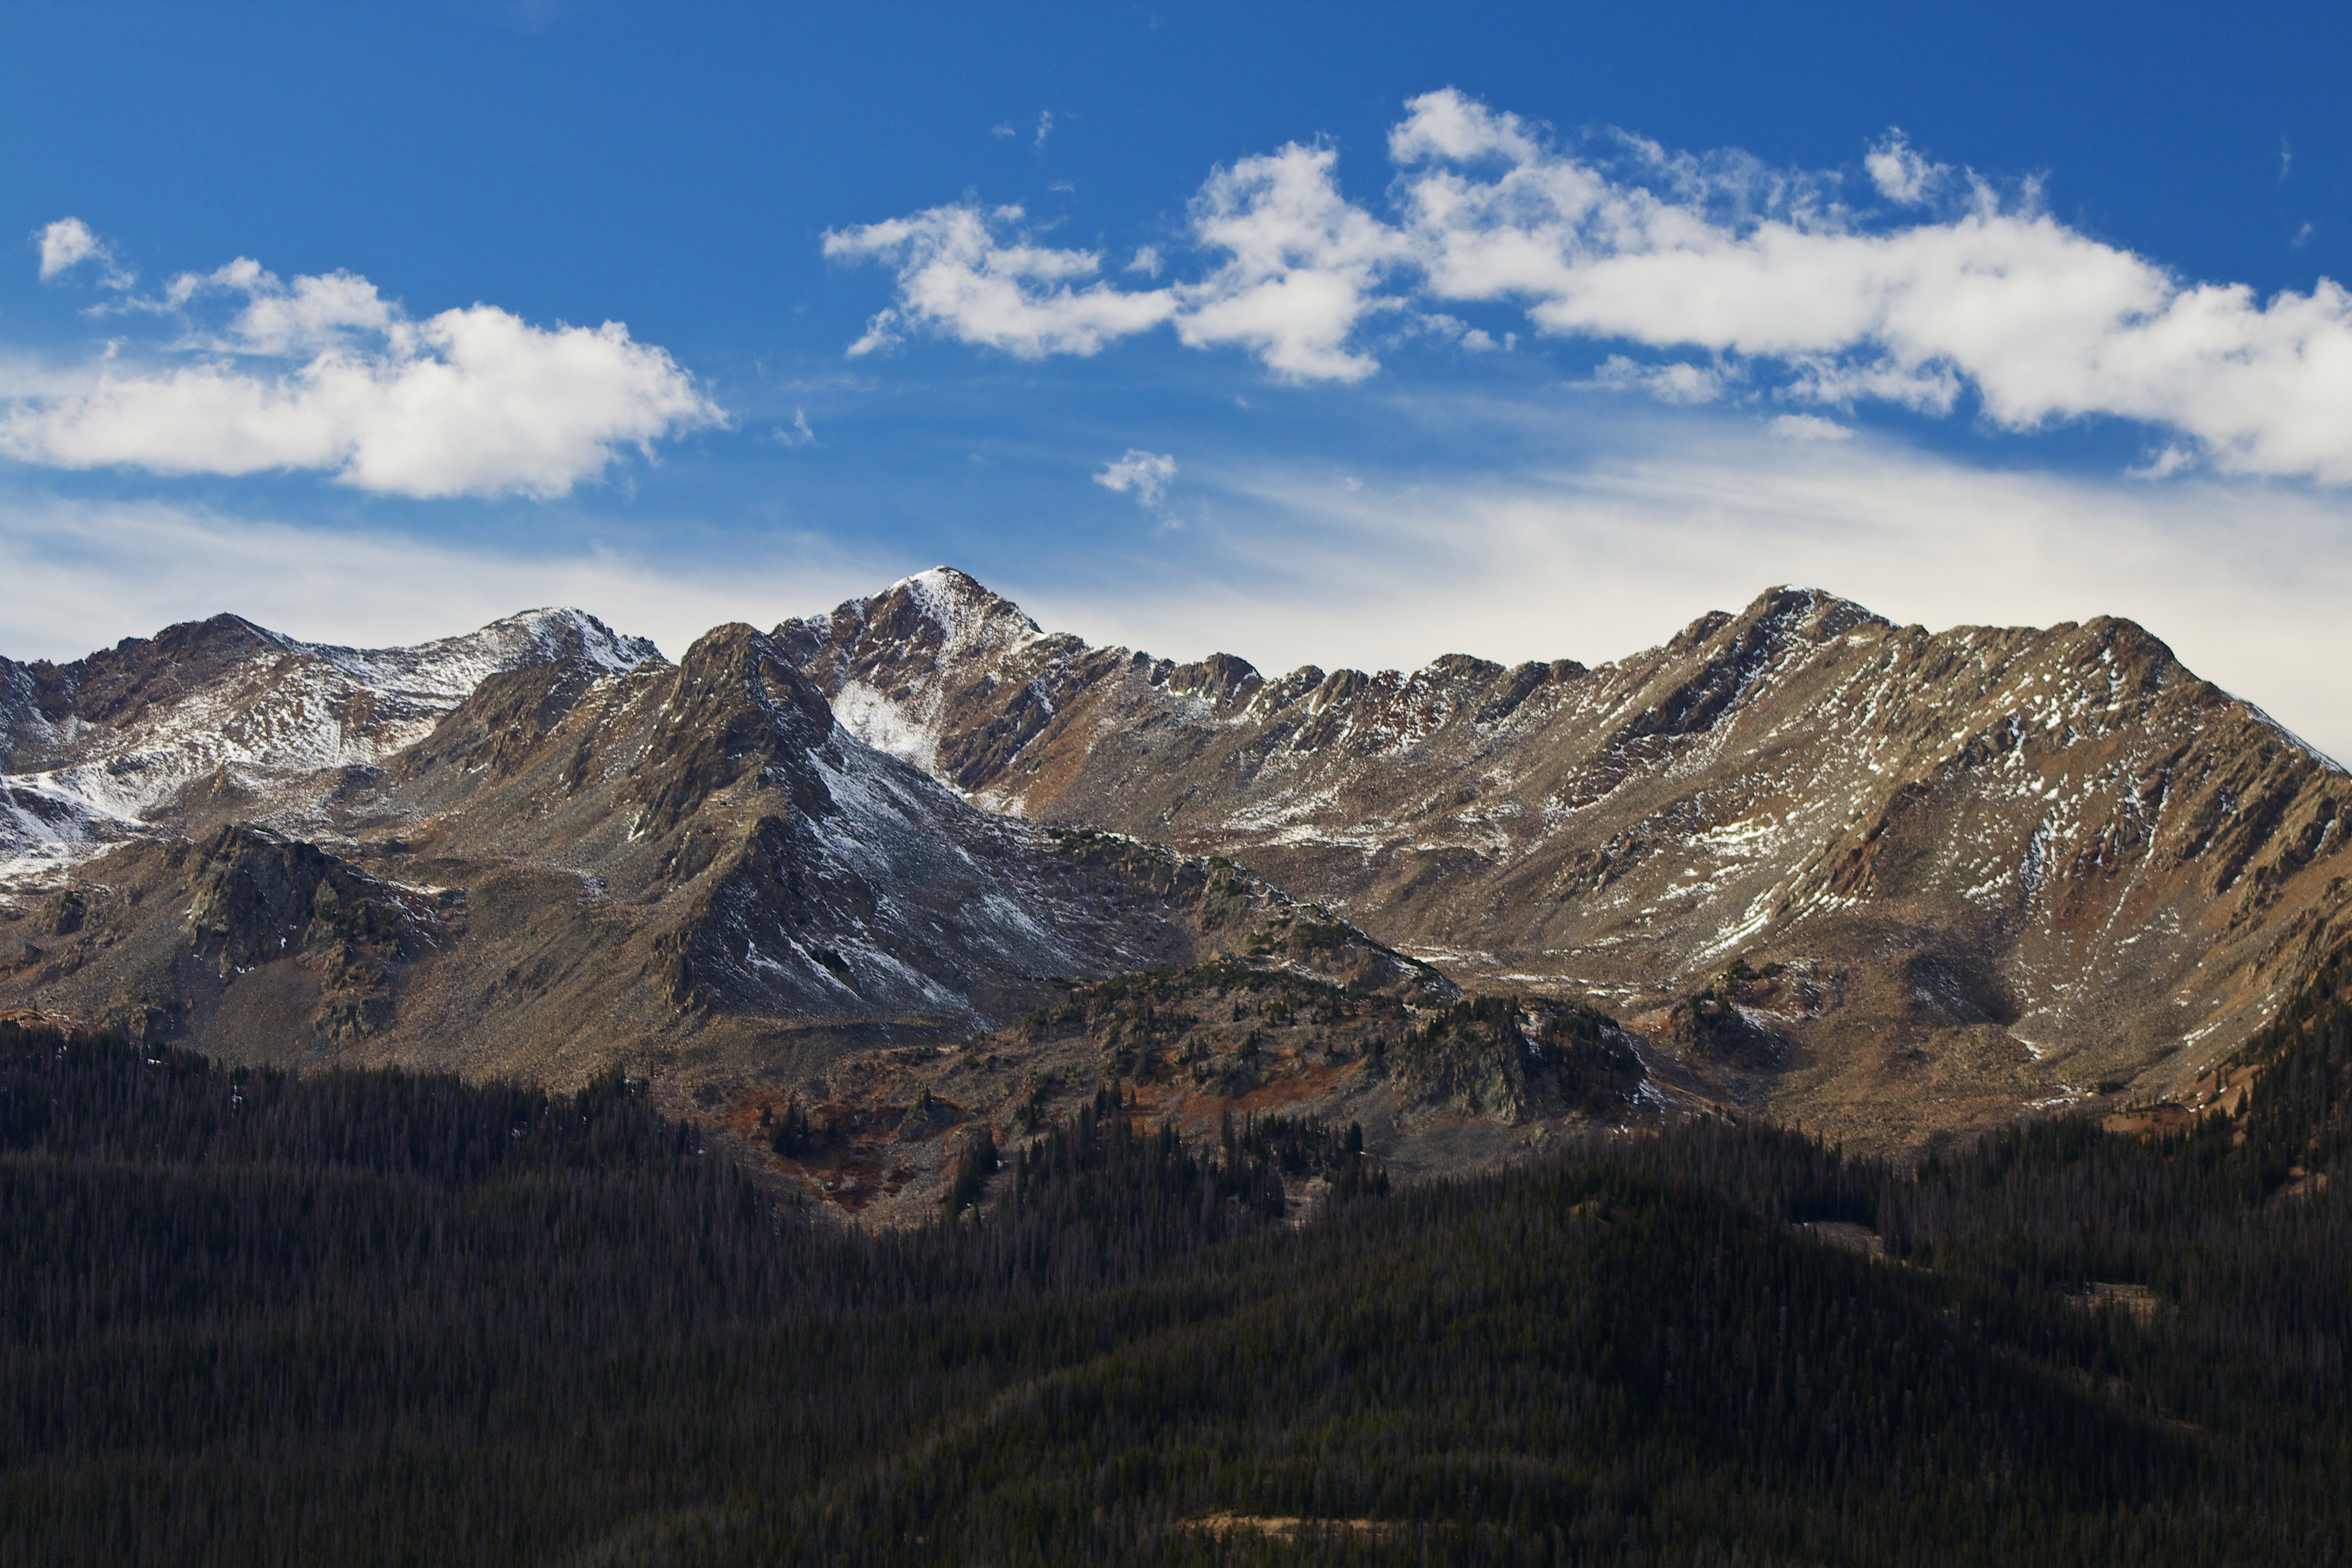
landscape, tree, nature, rock, wilderness, mountain, snow, cloud, hill, mountain range, range, highland, ridge, summit, alps, plateau, fell, loch, landform, mountain pass, geographical feature, mountainous landforms